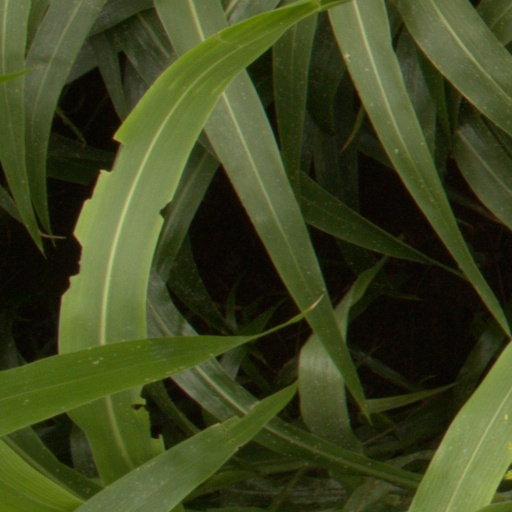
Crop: sorghum